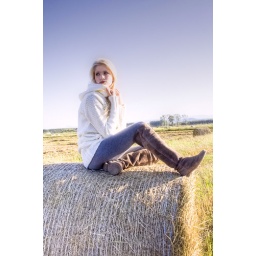
Blonde girl in a blonde field